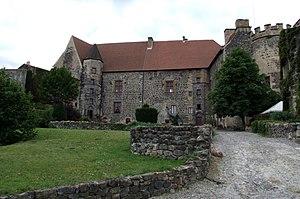
Saint-Saturnin, Puy-de-Dôme, FRANCE
Cet article recense les monuments historiques français classés en 1889.
Cet article recense une partie des monuments historiques du Puy-de-Dôme, en France.